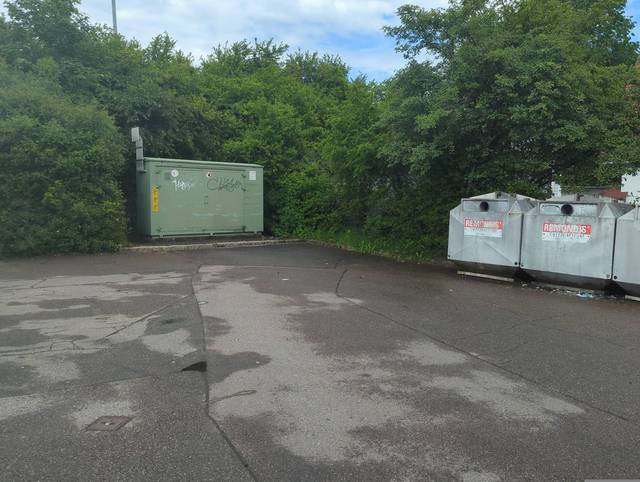
Region: Germany
Coordinates: 48.0575, 8.448